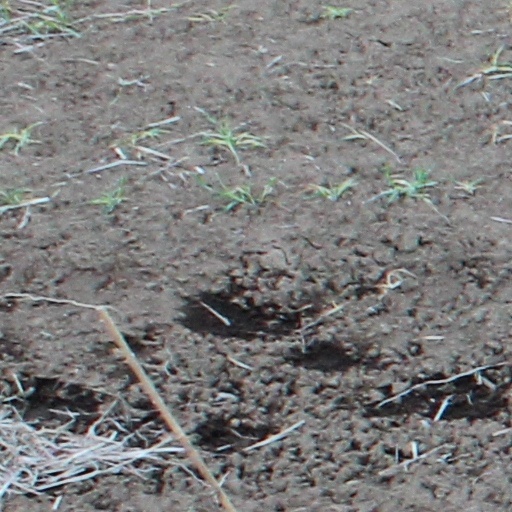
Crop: wheat